Serangoon MRT station

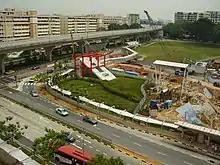
A bird eye view of the CCL construction site taken from above. Various construction equipment lay scattered in an excavated pit located beside the completed NEL entrance.

In October 1999, it was announced that Serangoon station would interchange with a proposed MRT line linking Buona Vista and Paya Lebar via Bishan and Serangoon. Provisions were made for the existing NEL station to link with the future Circle line (CCL) platforms. In January 2003, the LTA announced that Serangoon CCL station would be constructed as part of CCL Stage 3 (CCL3). The segment consisted of five stations, between the Bartley and Marymount stations, and was expected to be completed by early 2008. The contract for the construction of the CCL station was awarded to a joint venture of Shanghai Tunnel Engineering Co (Singapore) Pte Ltd, Woh Hup and Alpine Mayreder. The S$155.95 million (US$ million) contract included the construction of of bored tunnels.